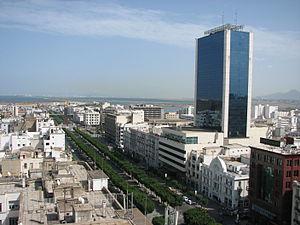
Tunis est la ville la plus peuplée et la capitale de la Tunisie. Elle est aussi le chef-lieu du gouvernorat du même nom depuis sa création en 1956. Située au nord du pays, au fond du golfe de Tunis dont elle est séparée par le lac de Tunis, la cité s'étend sur la plaine côtière et les collines avoisinantes. Son cœur historique est la médina, inscrite au patrimoine mondial de l'Unesco.